Aero Sutan Aswar

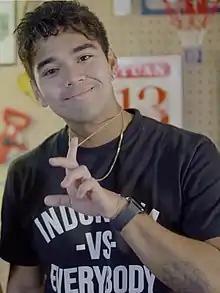
Aero in 2019

Aero Sutan Aswar (born 4 December 1994) is an Indonesian male jet skier. His younger brother Aqsa Sutan Aswar is also a jet skier who competes for Indonesia in international arena. He claimed a silver medal in the men's runabout limited during the 2018 Asian Games while his younger brother Aqsa Sutan Aswar also claimed a bronze medal in the relevant event.